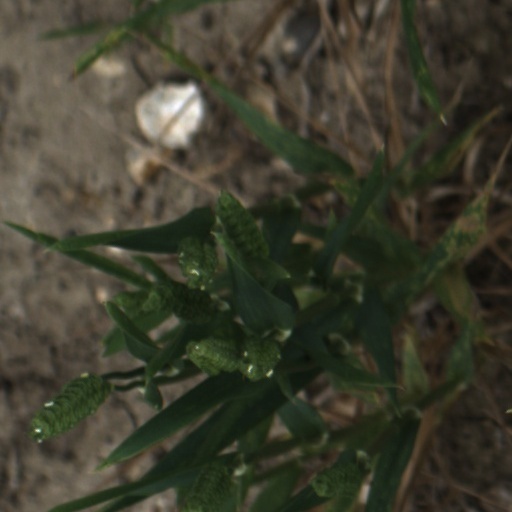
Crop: wheat